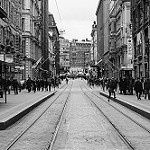
Label: B & W